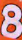
Number: 8